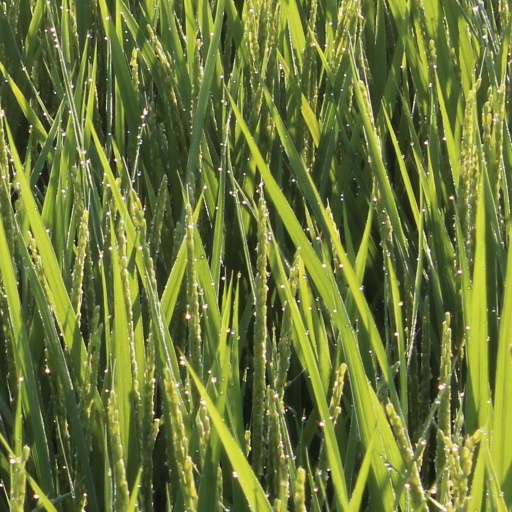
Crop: rice